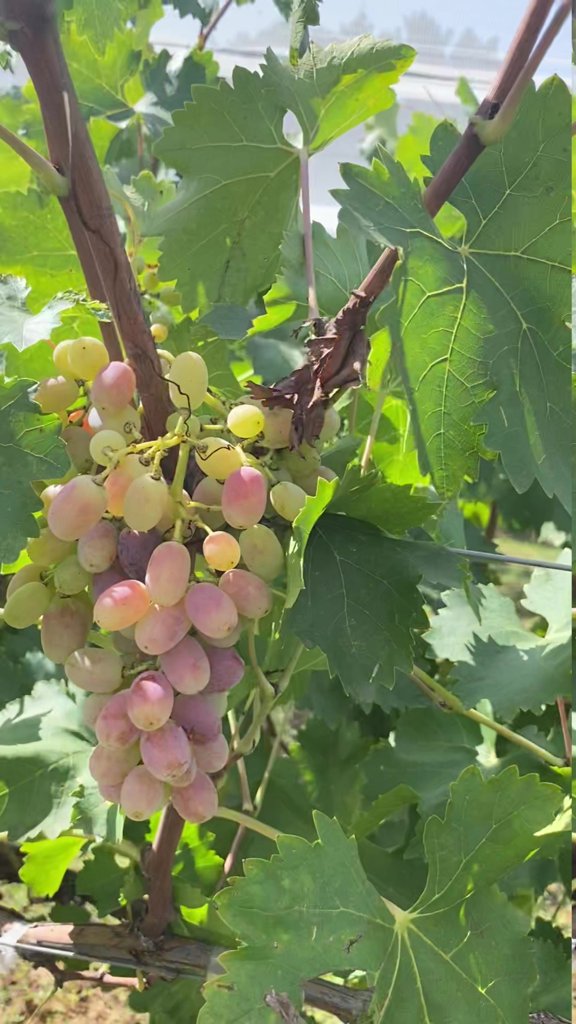
Berries visible: 60
Grape clusters: 1